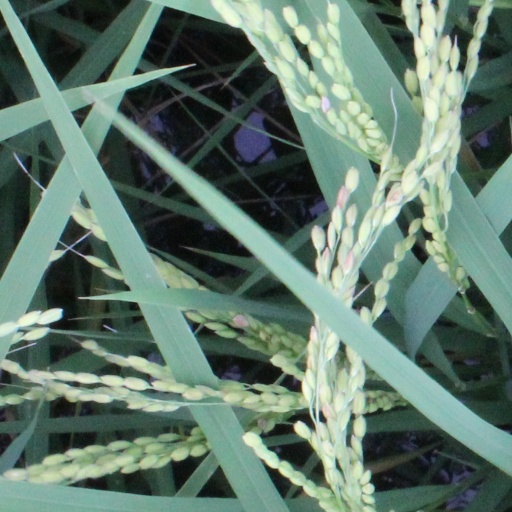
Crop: rice